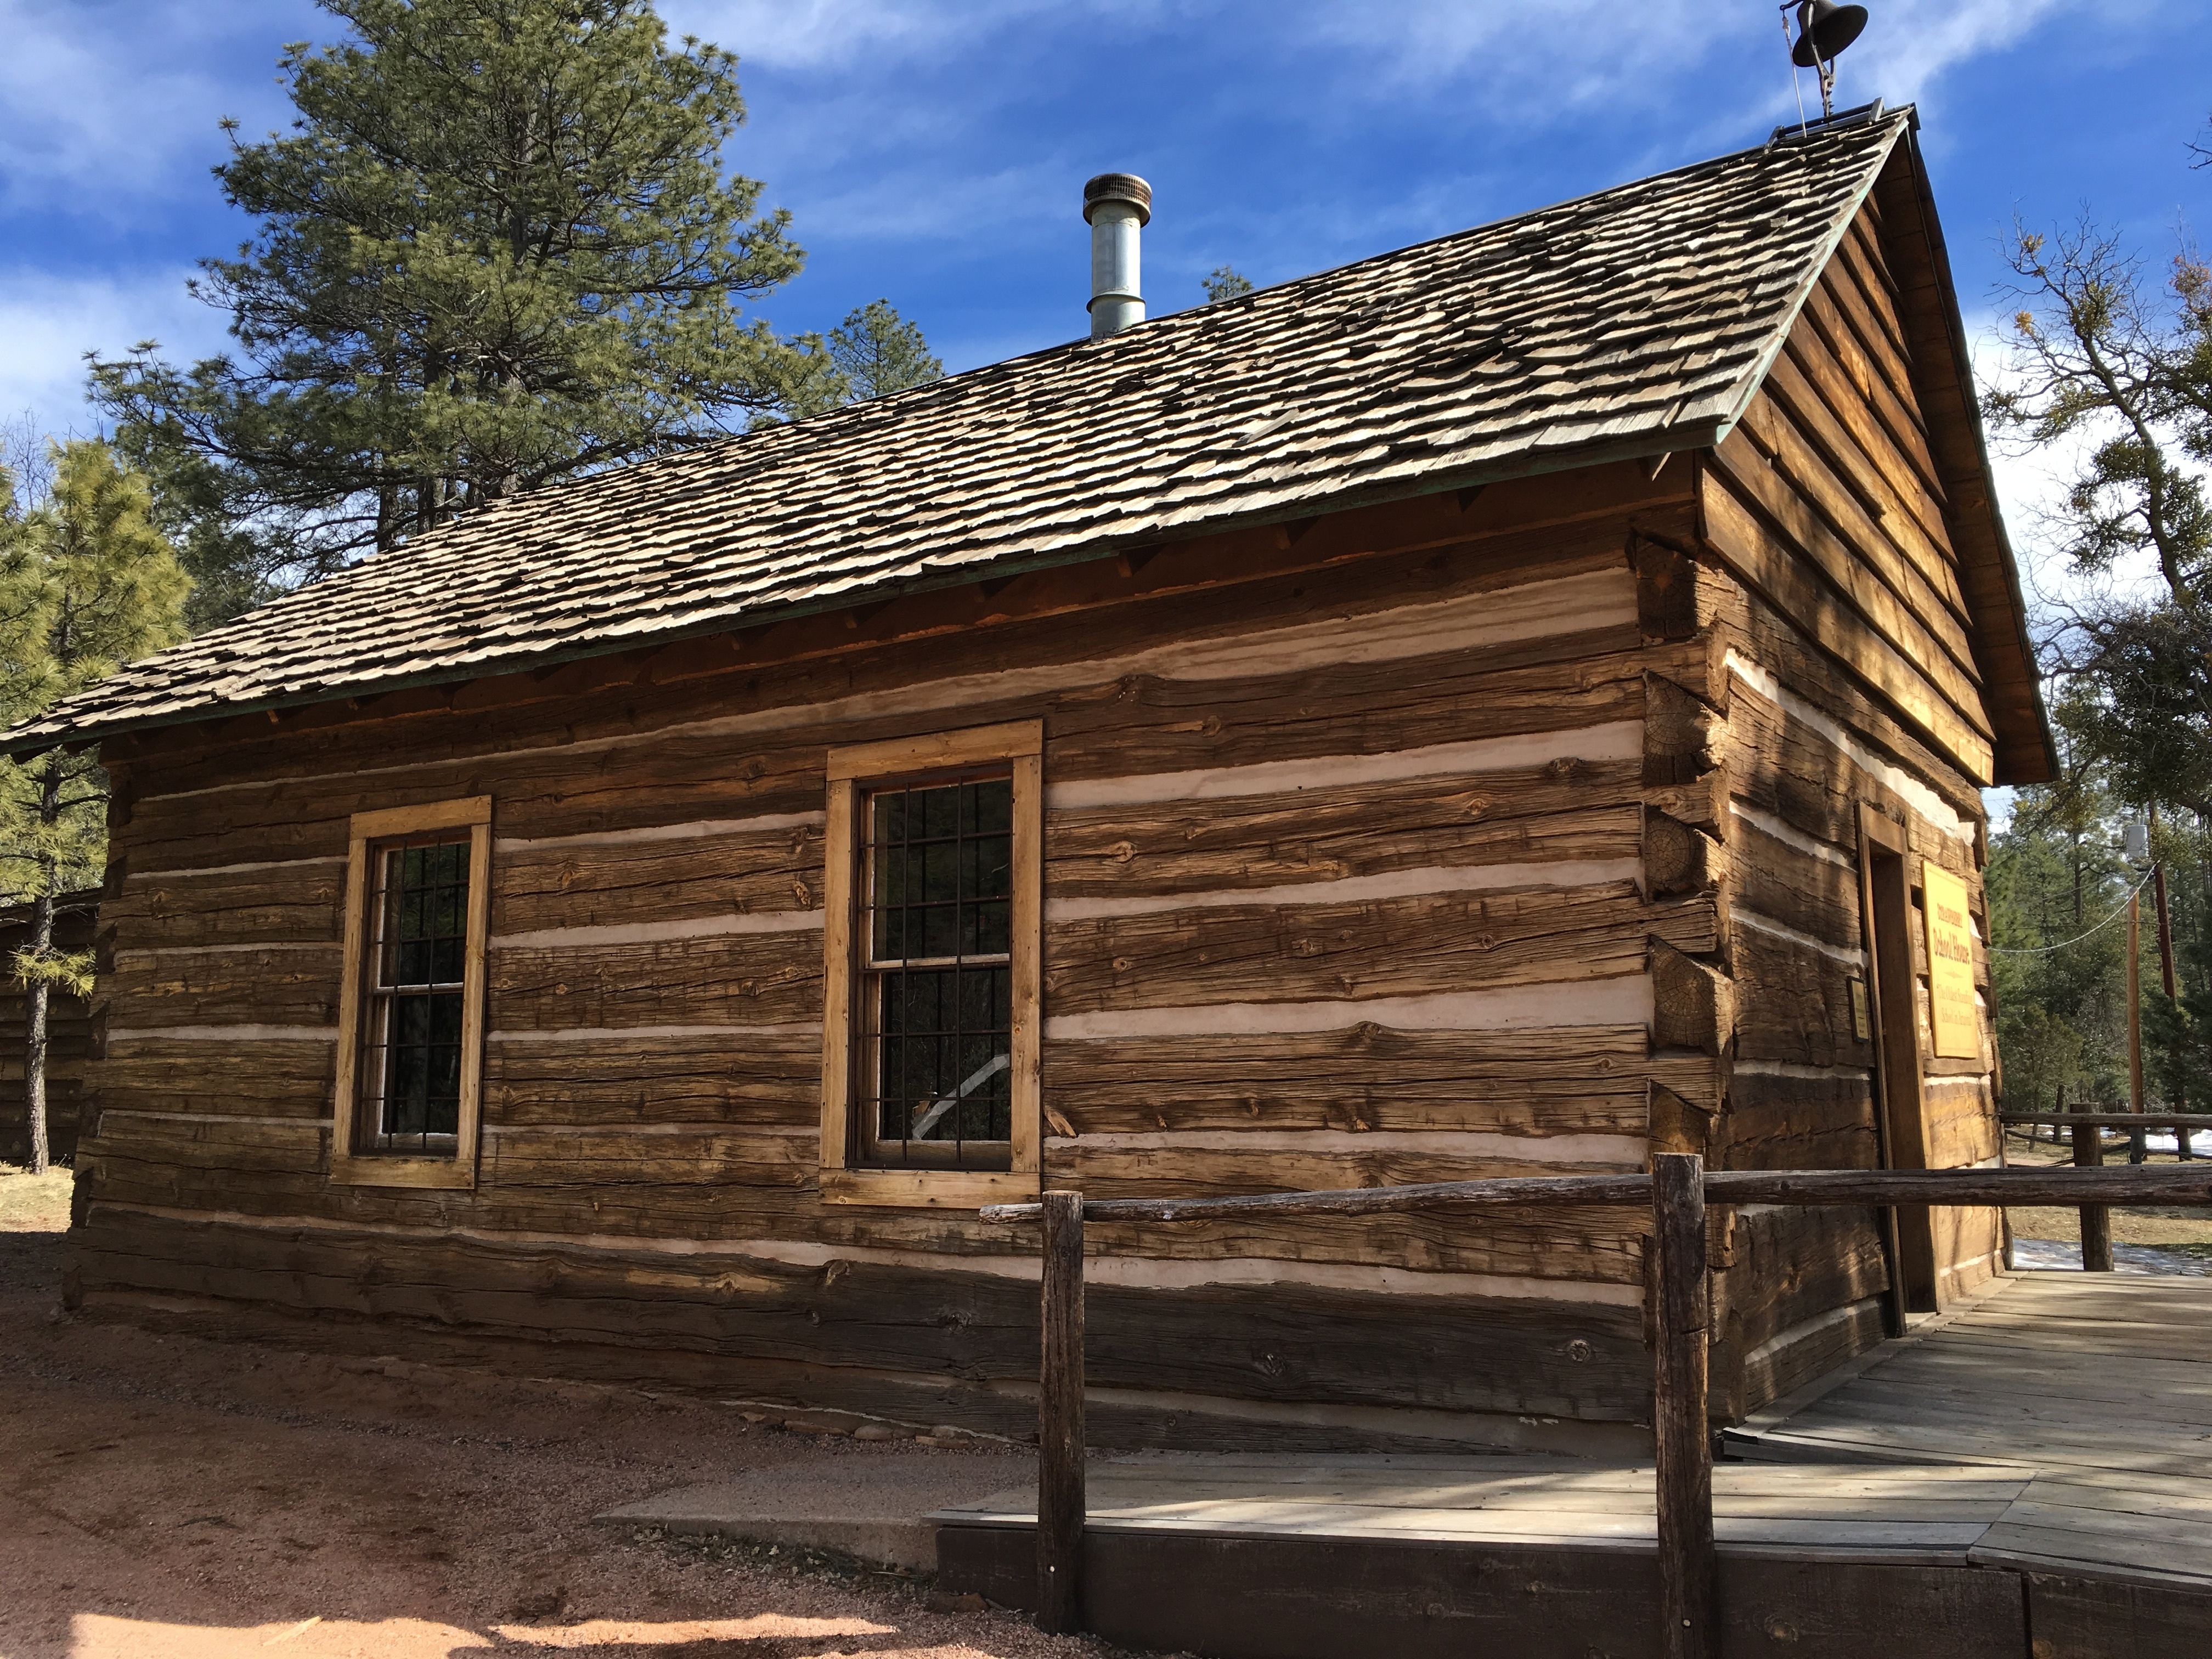
wood, house, building, barn, home, shed, hut, shack, cottage, facade, property, estate, log cabin, siding, real estate